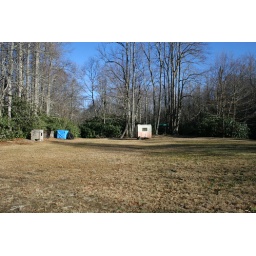
clarence newton road - near blowing rock - january 1 2009